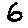
Label: 6